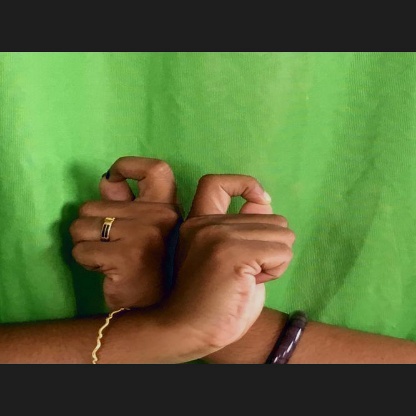
Mudra: Berunda